James P. Muldoon River Center

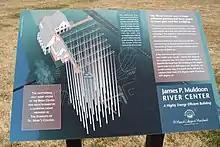
Display diagramming geothermal energy system underneath the Muldoon River Center on the campus of St. Mary's College of Maryland. The building houses marine biology labs and also the college sailing team.

The St. Mary's River Project, which is a part of the Muldoon River Center, is a state and federally funded marine biology research program, administered through St. Mary's College of Maryland.